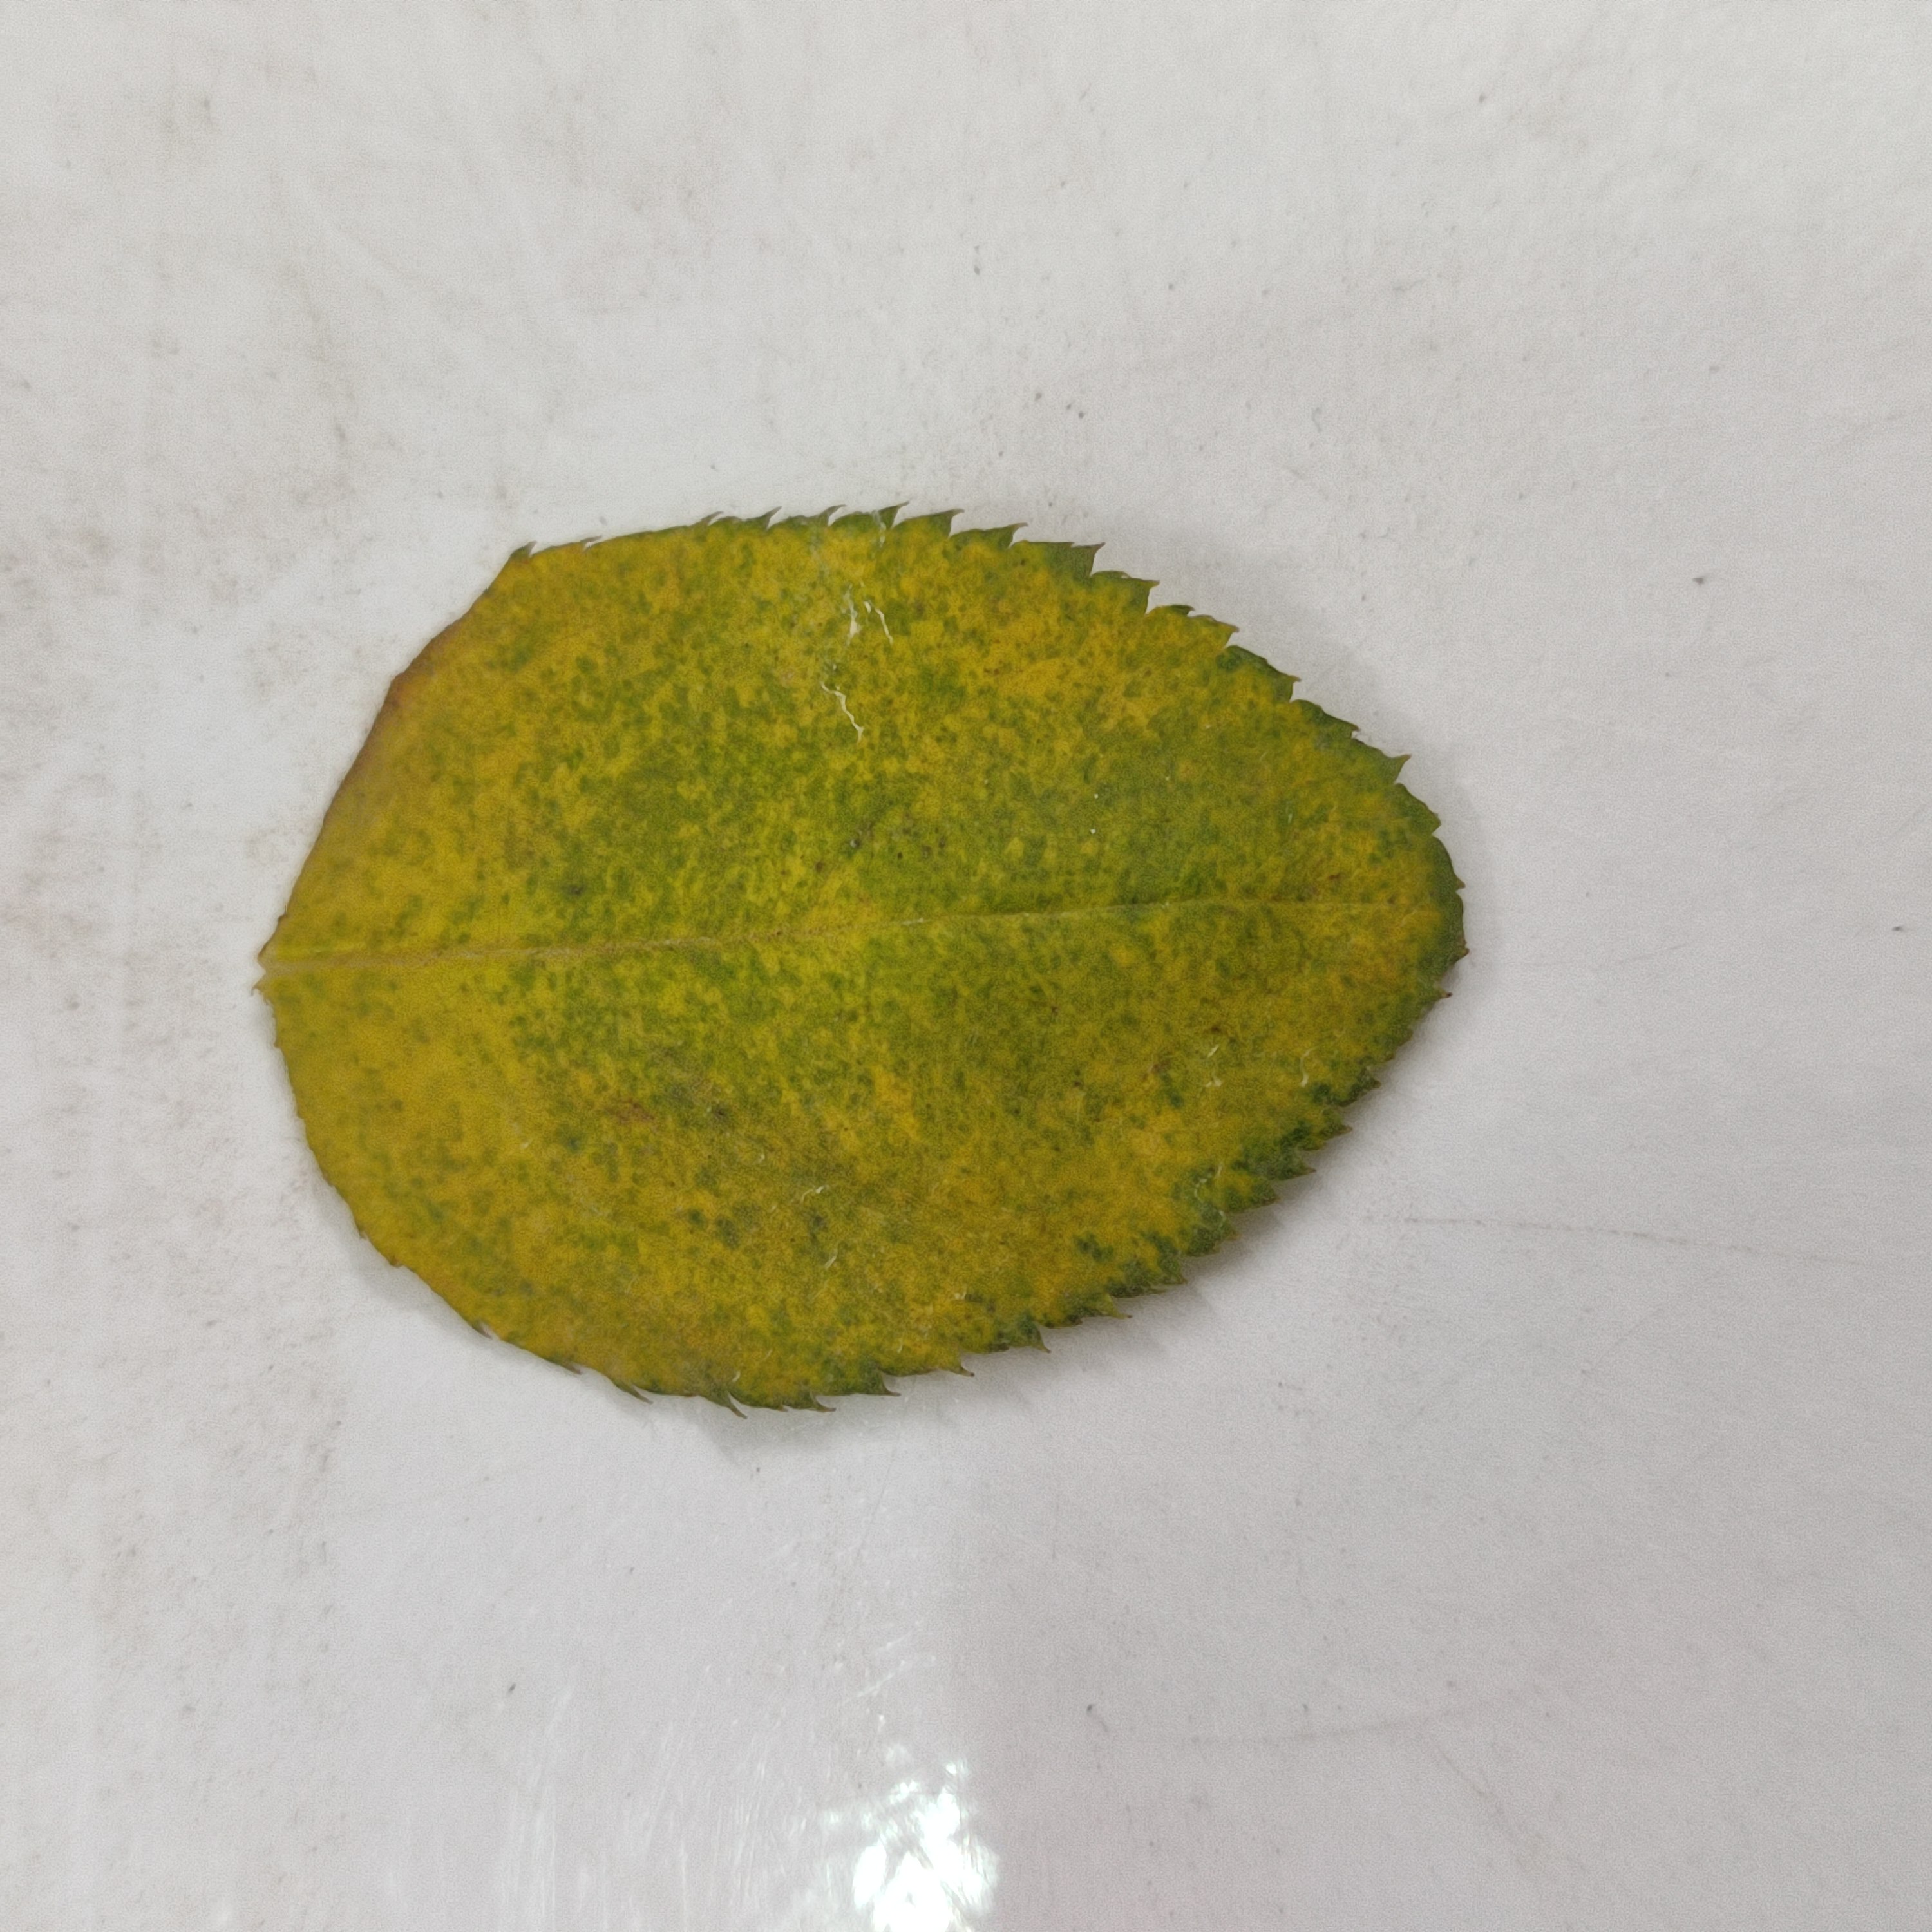
Label: Yellow Mosaic Virus